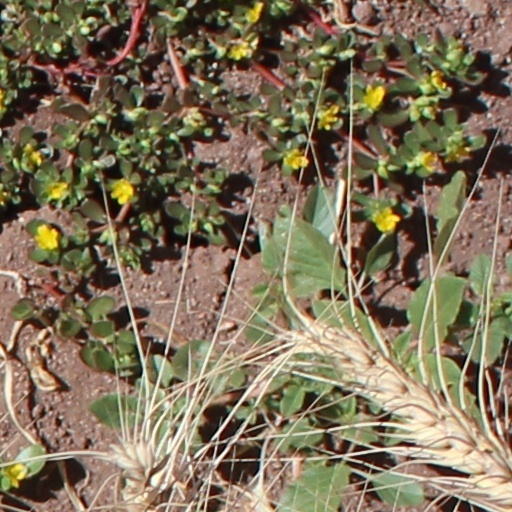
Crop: wheat